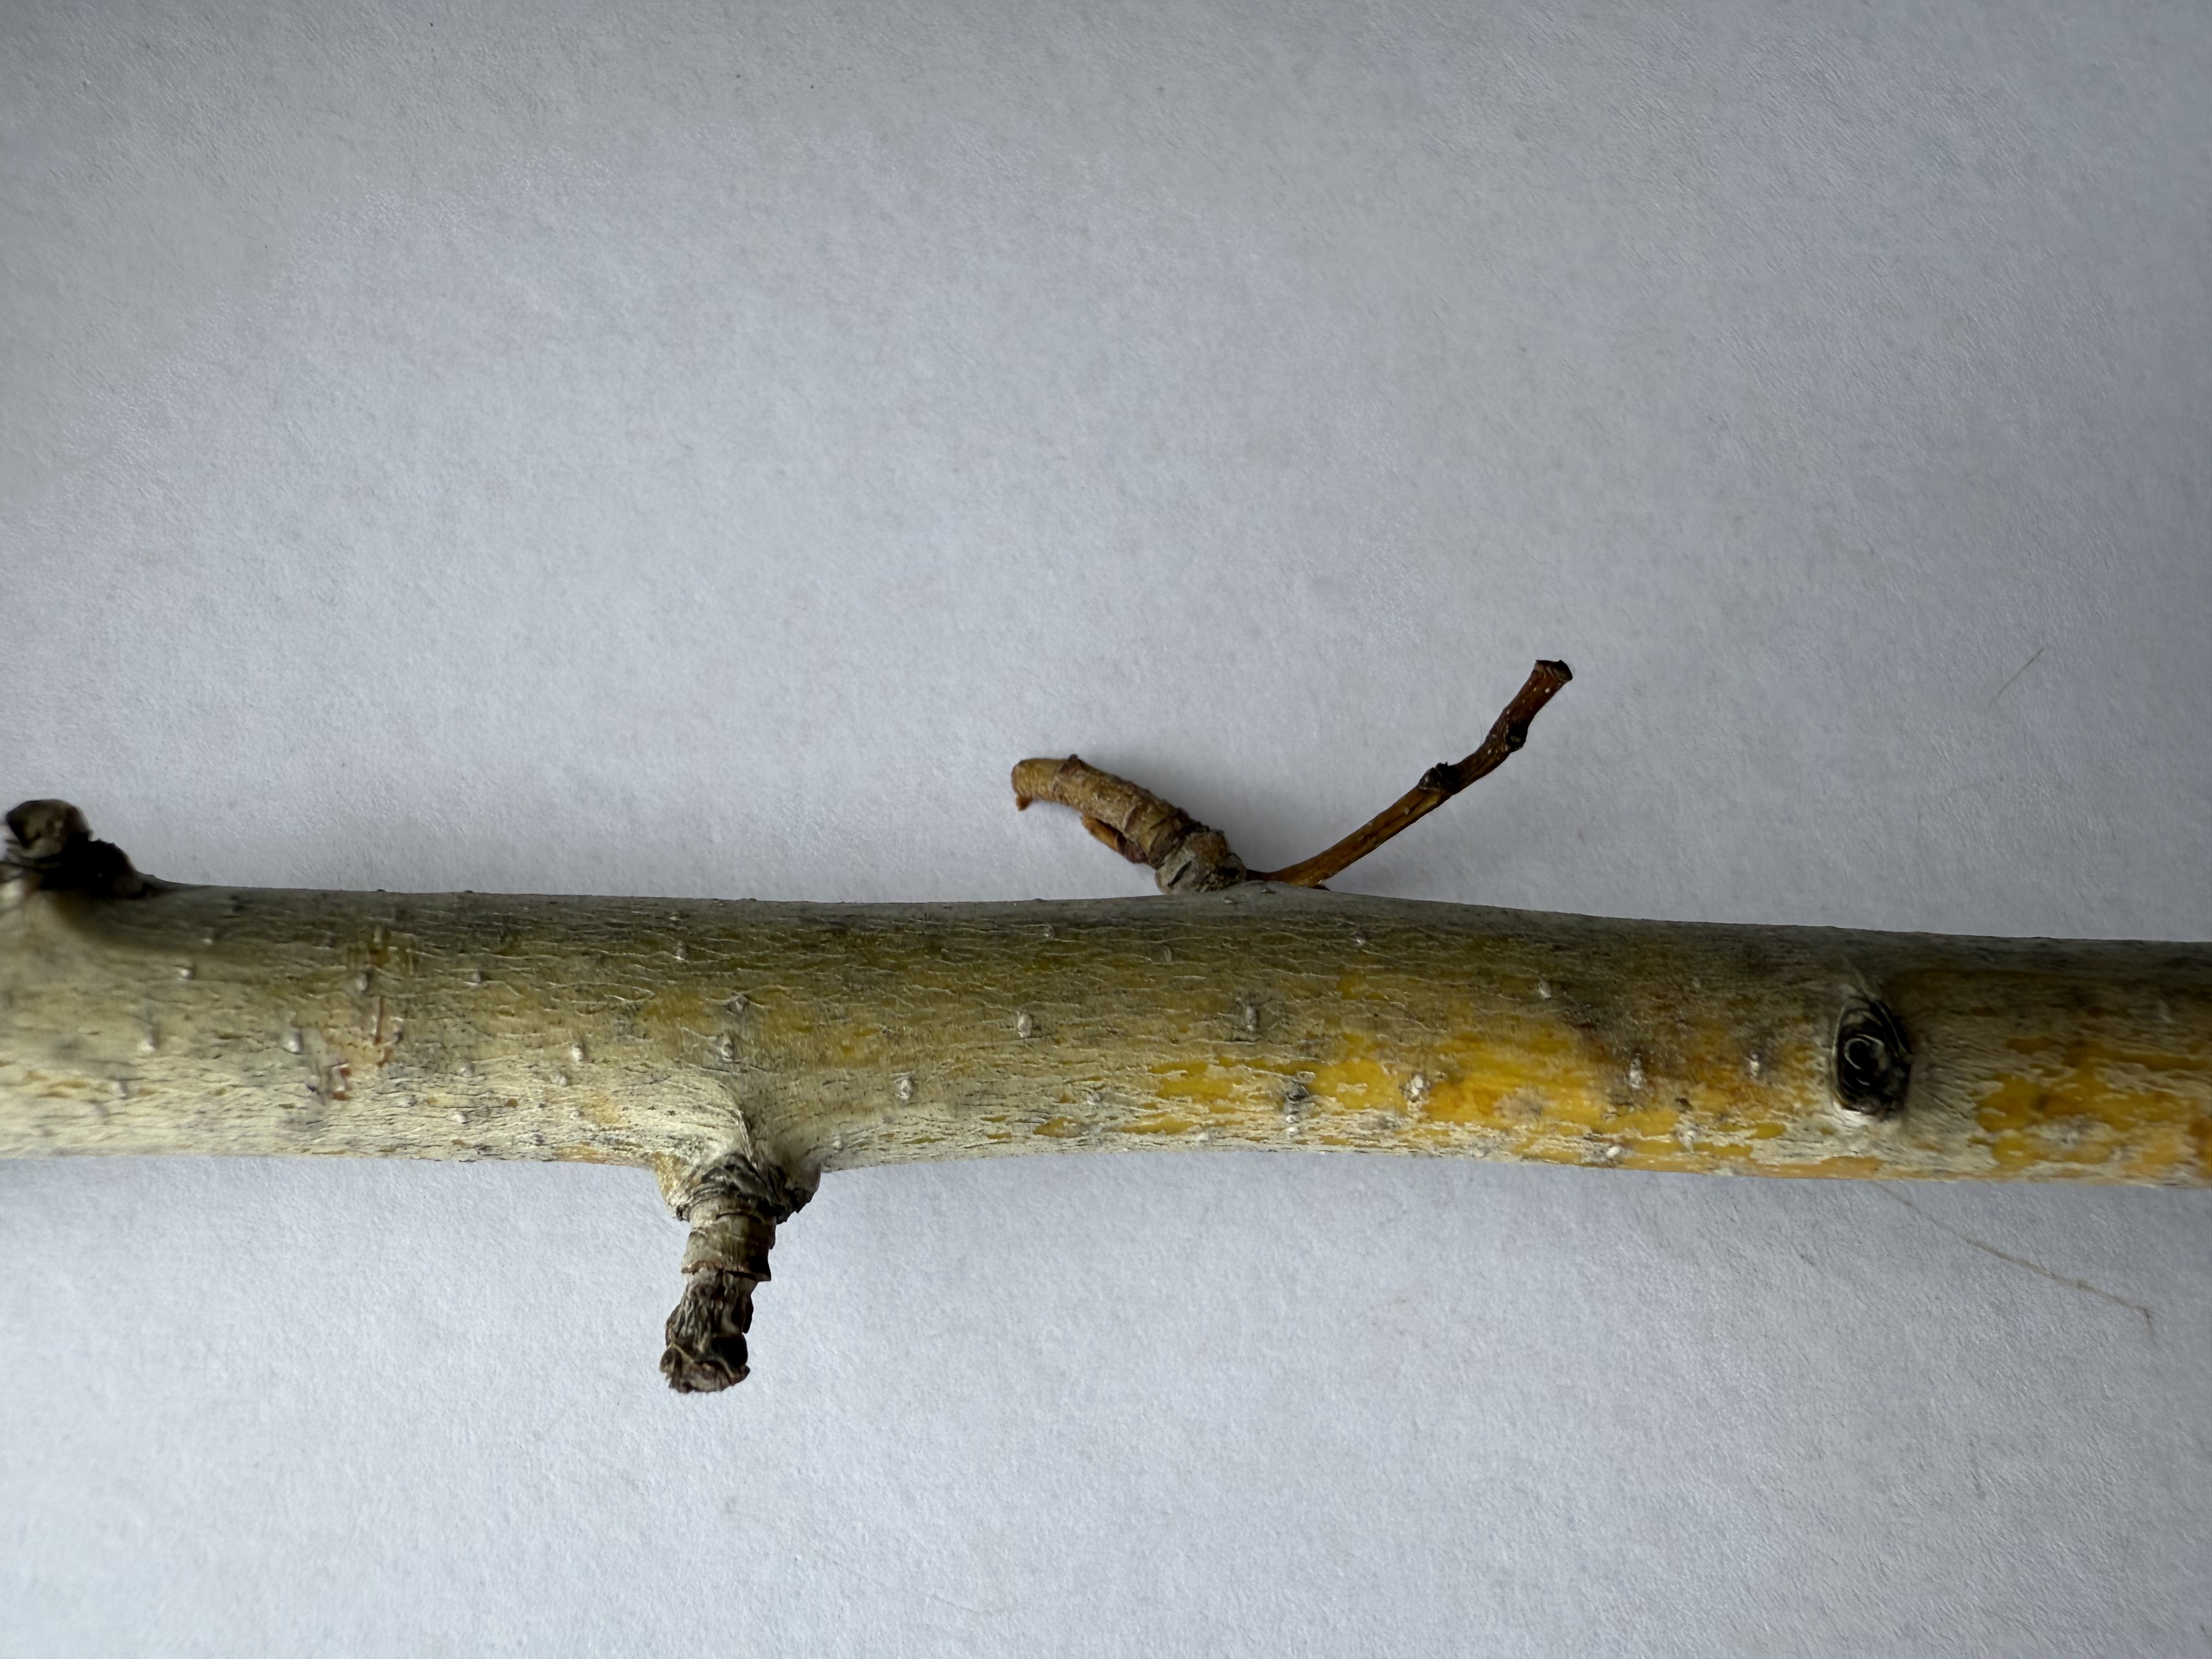
Variety: Red Azarol